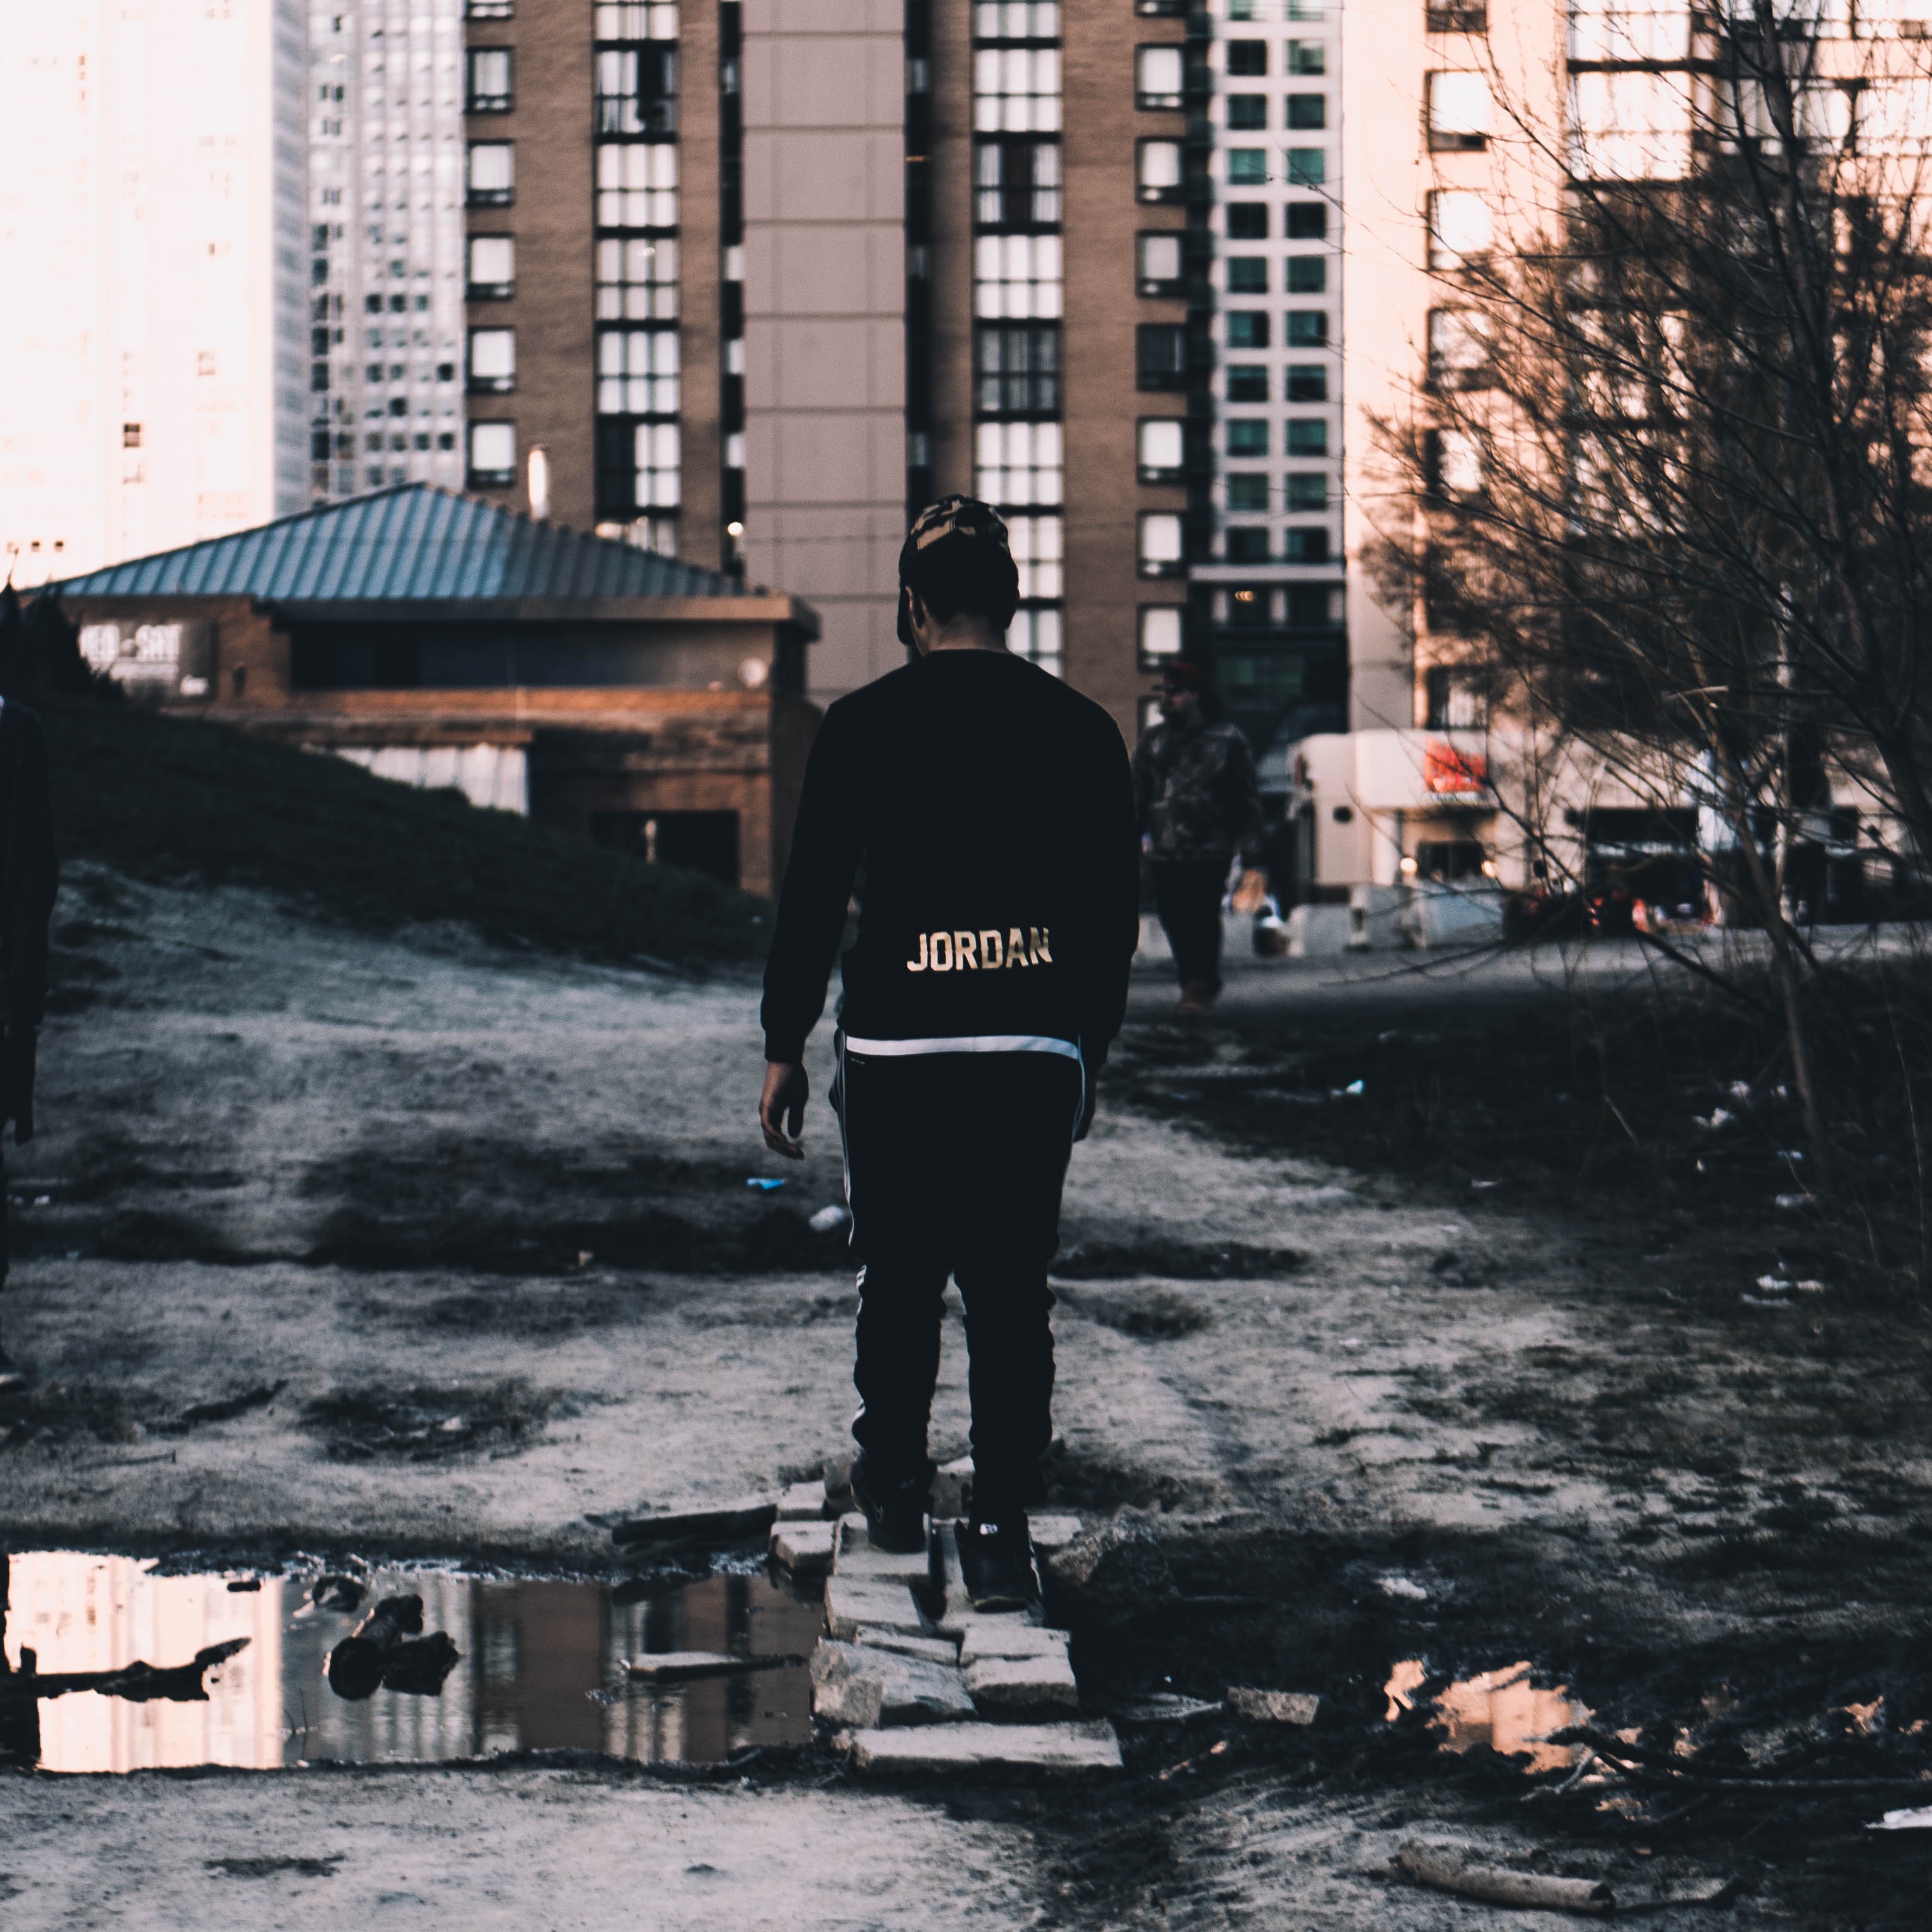
winter, road, street, reflection, infrastructure, photograph, image, urban area